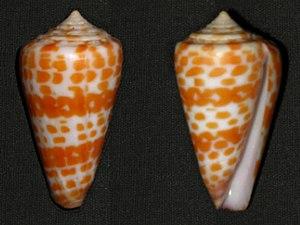
Conus tessulatus est une espèce de mollusques de la famille des Conidae. Ce sont des prédateurs venimeux qui doivent être manipulés par l'homme avec précaution.